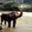
Label: elephant